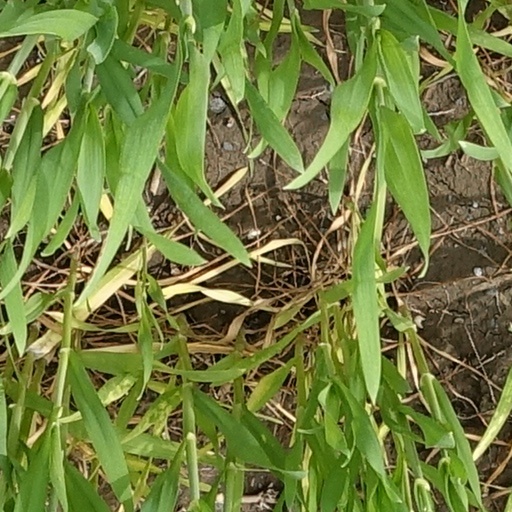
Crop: wheat